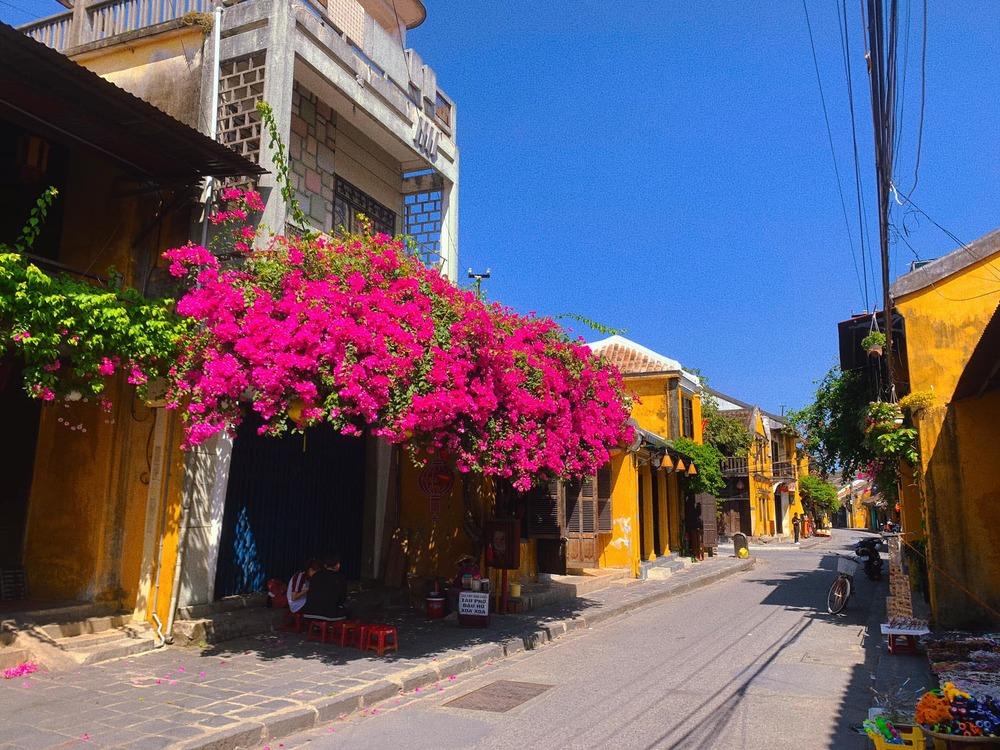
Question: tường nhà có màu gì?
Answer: tường nhà có màu vàng